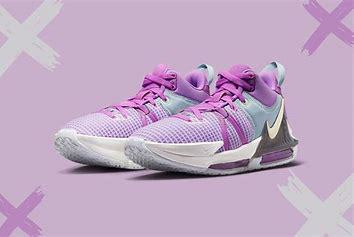
Brand: Nike
Model: Lebron Witness 7